Cranbrook, Camperdown

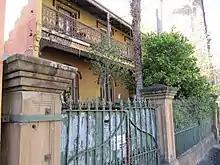
No 14 Australia Street (Cranbrook)

No. 14 (Cranbrook) - A large two-storey Italianate villa of five bedrooms with boxroom and rear courtyards. Retains cast-iron fence and verandahs, dentillated trim to the verandah, large stuccoed chimneys and exterior steps with marble hand-rails and sandstone balusters. Interior features marble fireplaces and etched and coloured glass, elaborately carved staircase.